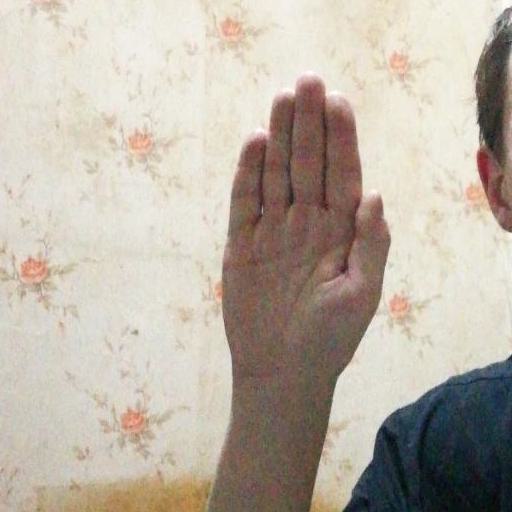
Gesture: stop